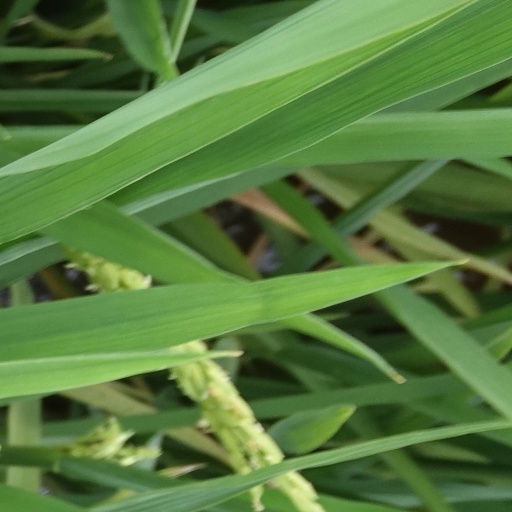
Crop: rice